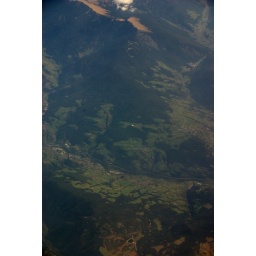
Yep... the tiny white thing in the middle is actually another plane, flying below the one I was on.